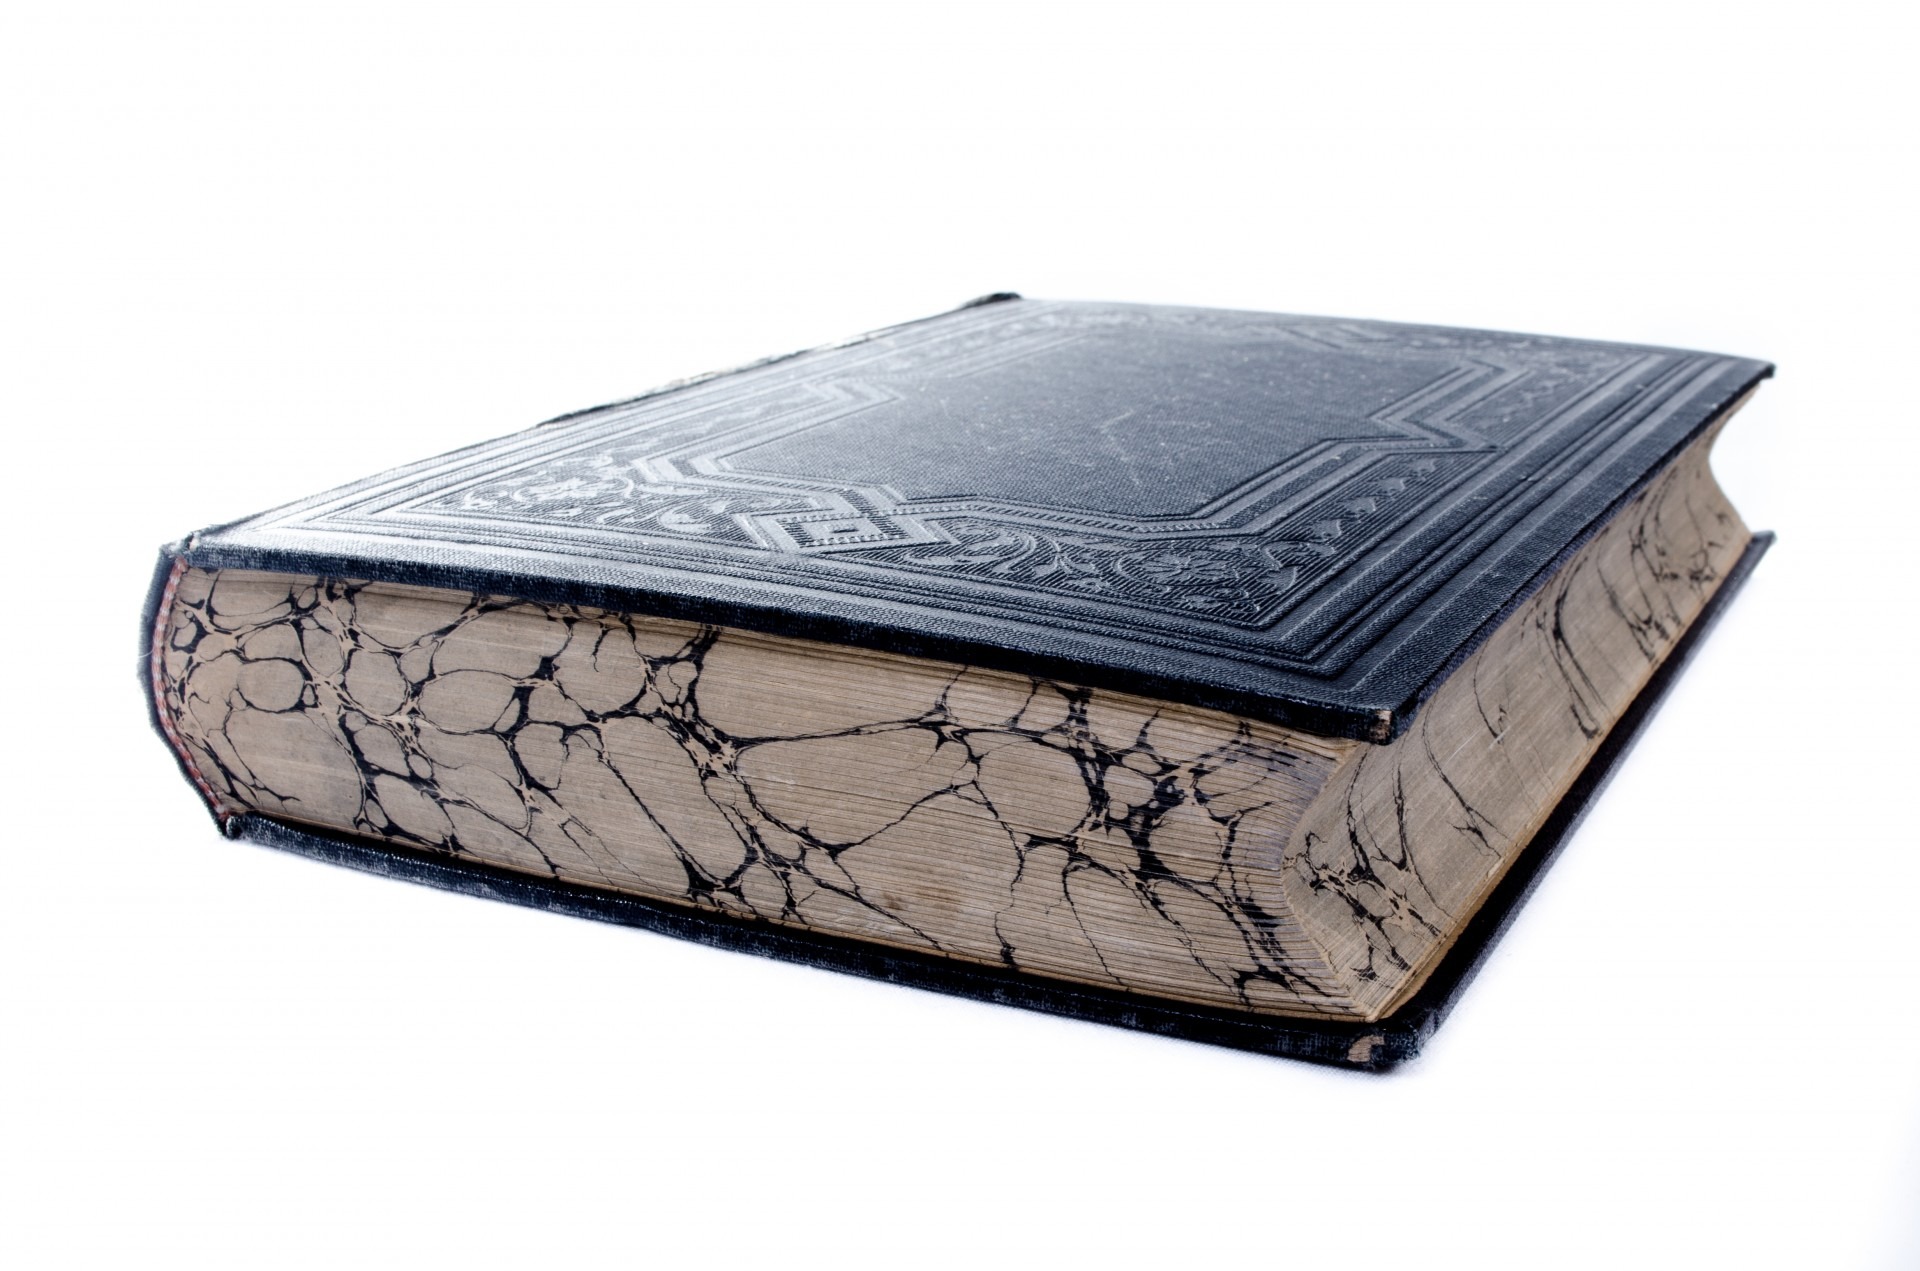
table, book, read, wood, antique, texture, old, brown, ancient, dirty, rough, decay, furniture, paper, mattress, couch, ornament, worn, background, literature, library, bed, rectangle, closed, heritage, historical, cover, fashioned, bed frame, studio couch